History of Scottish Gaelic

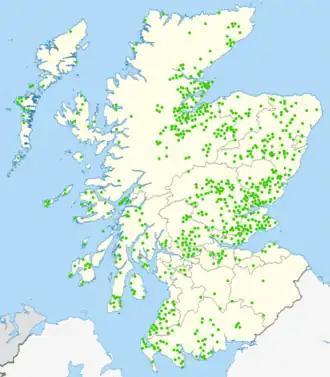
Place names in Scotland that contain the element BAL- (from the Scottish Gaelic 'baile' = town) giving some indication of the extent of medieval Gaelic settlement.

Scottish Gaelic, is a Celtic language native to Scotland. A member of the Goidelic branch of the Celtic languages, Scottish Gaelic, like Modern Irish and Manx, developed out of Middle Irish. Most of modern Scotland was once Gaelic-speaking, as evidenced especially by Gaelic-language placenames.